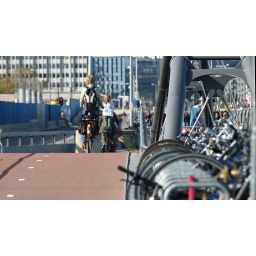
Check the little girl in the distance standing behind her father on the bike.